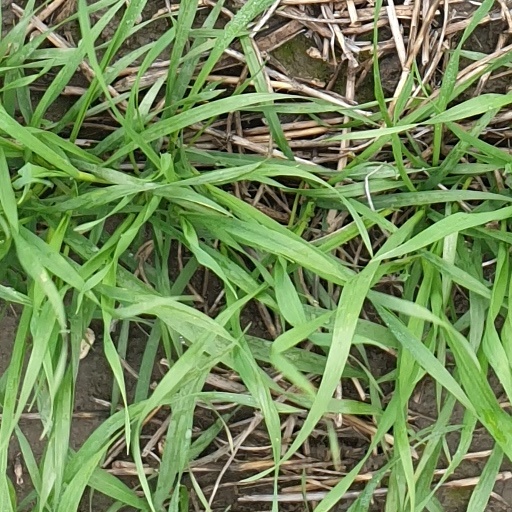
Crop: wheat